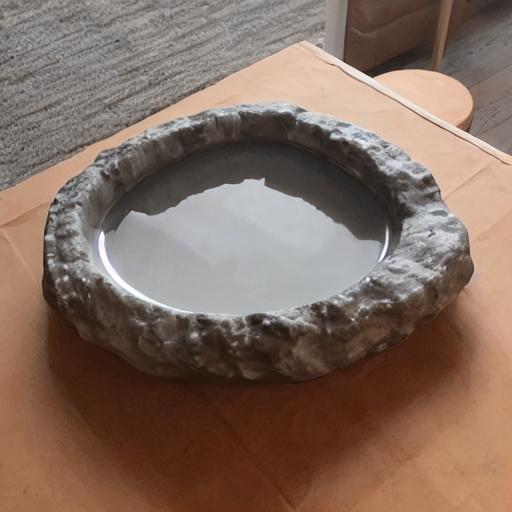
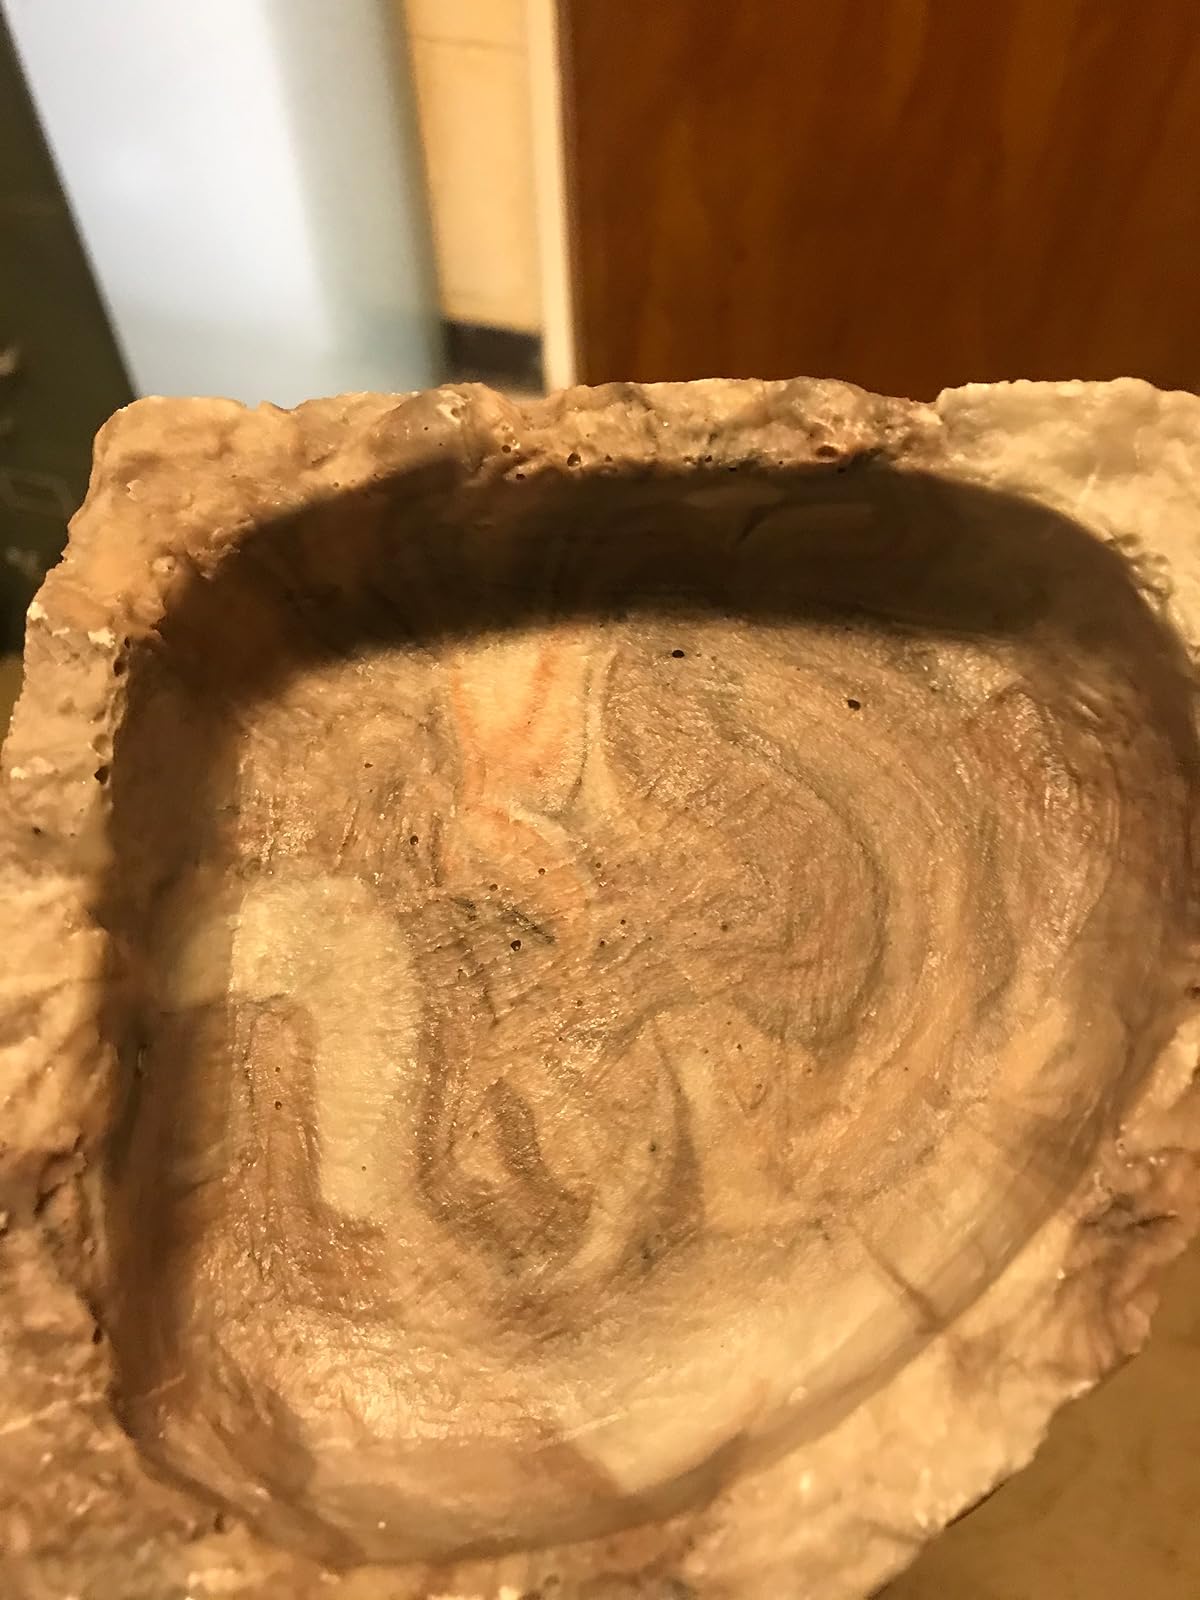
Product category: items_bowl
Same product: no